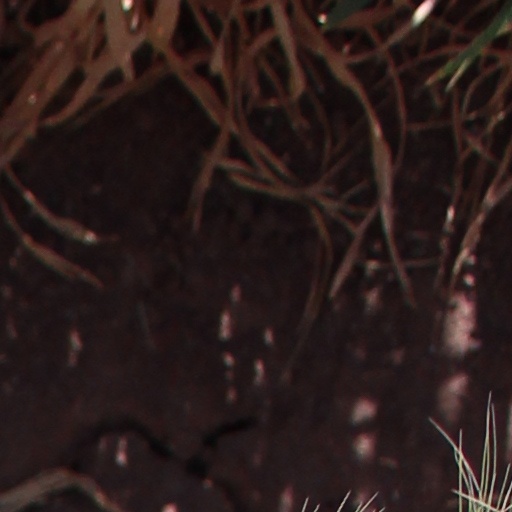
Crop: wheat